History of Lego

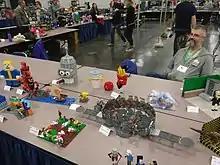
A presenter at Bricks Cascade, a Lego convention in Portland, Oregon, in March 2018.

The company focused on its core products and reintroduced the Duplo label in late 2004. Since 2004, manufacturing had been moved to Mexico, and distribution relocated from Billund to the Czech Republic. By 2007 a global workforce of 9,100 in 1998 was reduced to 4,200 due to outsourcing. In the US alone, Lego sales increased 32 percent because of "Star Wars" and "Indiana Jones"-themed games, while globally 2008 sales increased 18%. Mr. Laursen, Lego executive of North American operations, said in 2009 that licenses played a more prominent role in the American market than overseas. About 60 percent of Lego's American sales were estimated to be linked to licenses, twice that of 2004. Laursen stated in 2009 that Lego was "definitely more commercially oriented". In 2009, both Lego Games (board games) and Lego Power Miners were introduced, along with the concept for Lego Ninjago. Despite the Great Recession, profits for 2009 were £99.5 million, with Mads Nipper, Lego executive vice-president of marketing, stating to be "delivering twice the return on sales of any competitor."